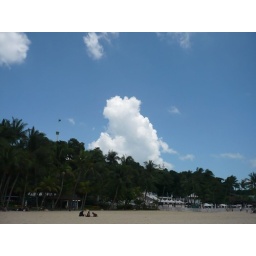
long sandy beach lined by palm trees